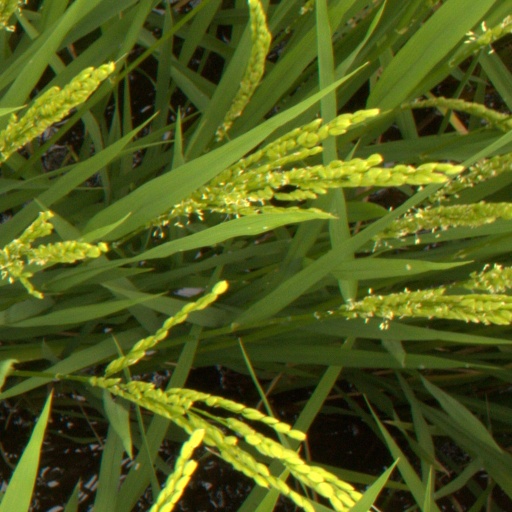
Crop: rice